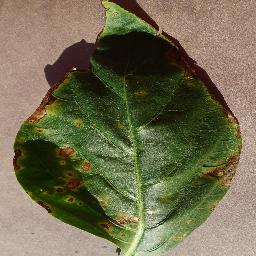
Label: Pepper,_bell___Bacterial_spot